Friedrich Wilhelm Weidemann

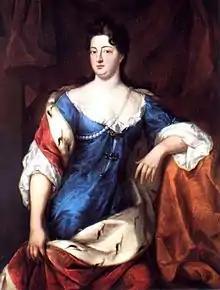
"Sophie Charlotte, Queen of Prussia" by Friedrich Wilhelm Weidemann

On his return to Berlin Friedrich Wilhelm Weidemann was - as Heinecken reports - presented to Frederick William by the influential countess Katharina von Wartenberg, wife of the prime minister Johann Kasimir Kolbe von Wartenberg. In 1702 he became a court painter. Weidemann made several paintings of members of the royal family, especially queen Sophie Charlotte - one of the latter now hangs in the Schloss Charlottenburg in Berlin, whilst others are in the Schloss in Königs Wusterhausen. His paintings were very popular among his contemporaries and were engraved by G.P. Busch, A. B. König, Jakob Wilhelm Heckenauer, John Smith and Johann Jakob Haid. He remained the most popular painter for a long period under Frederick William I, until being superseded by the French painter Antoine Pesne, brought to Berlin in 1710 by prince Frederick William's father Frederick I and appointed official court painter on 6 May 1711.